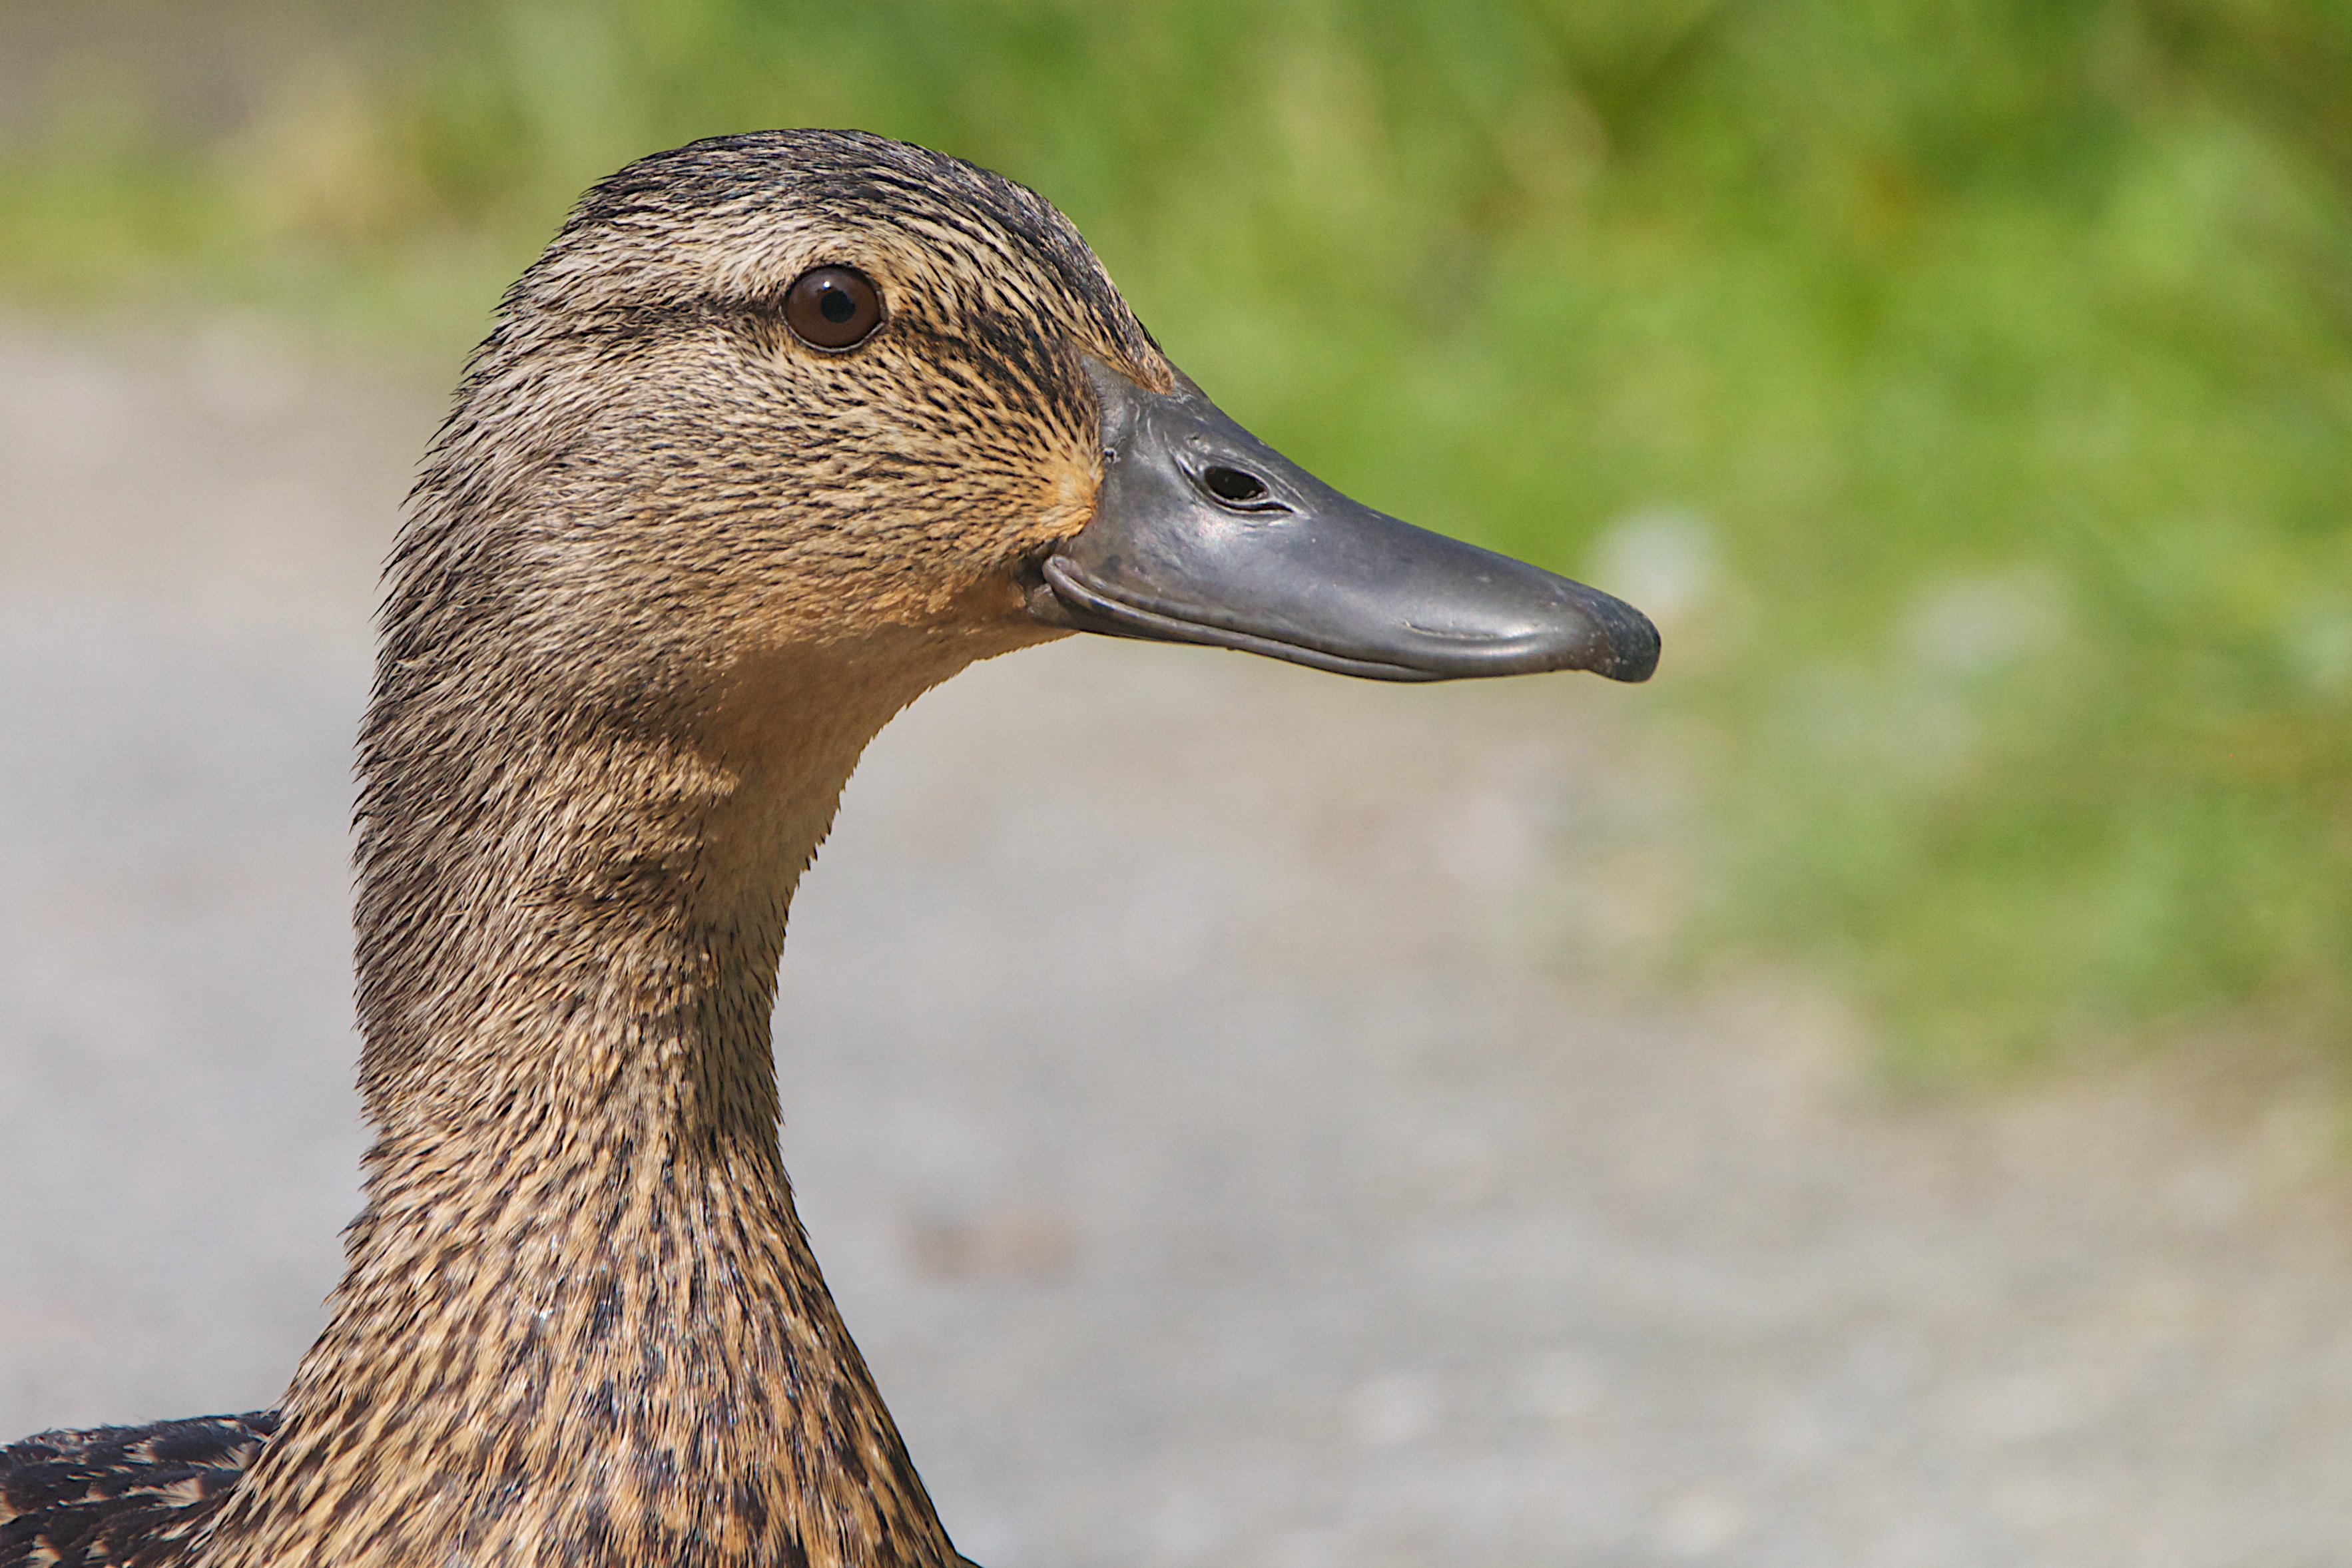
bird, wildlife, beak, fauna, close up, duck, goose, vertebrate, waterfowl, water bird, mallard, canard, ducks geese and swans